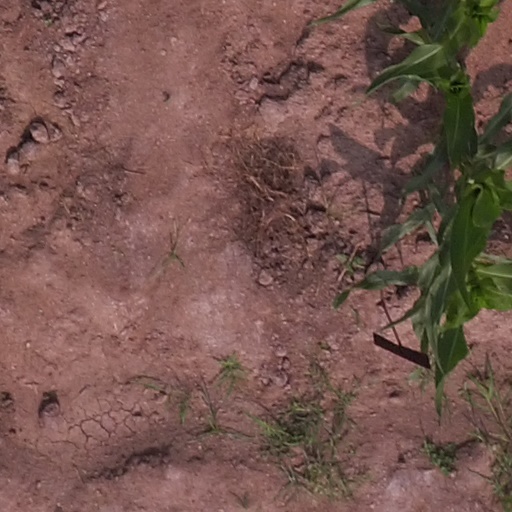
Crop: maize; corn